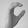
ASL letter: C